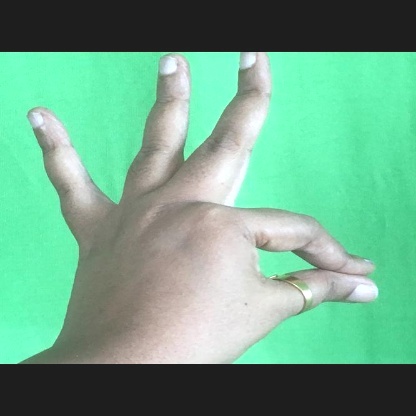
Mudra: Hamsasyam